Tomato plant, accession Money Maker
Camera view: tilt-top (135 deg); turntable rotation: 300 degrees
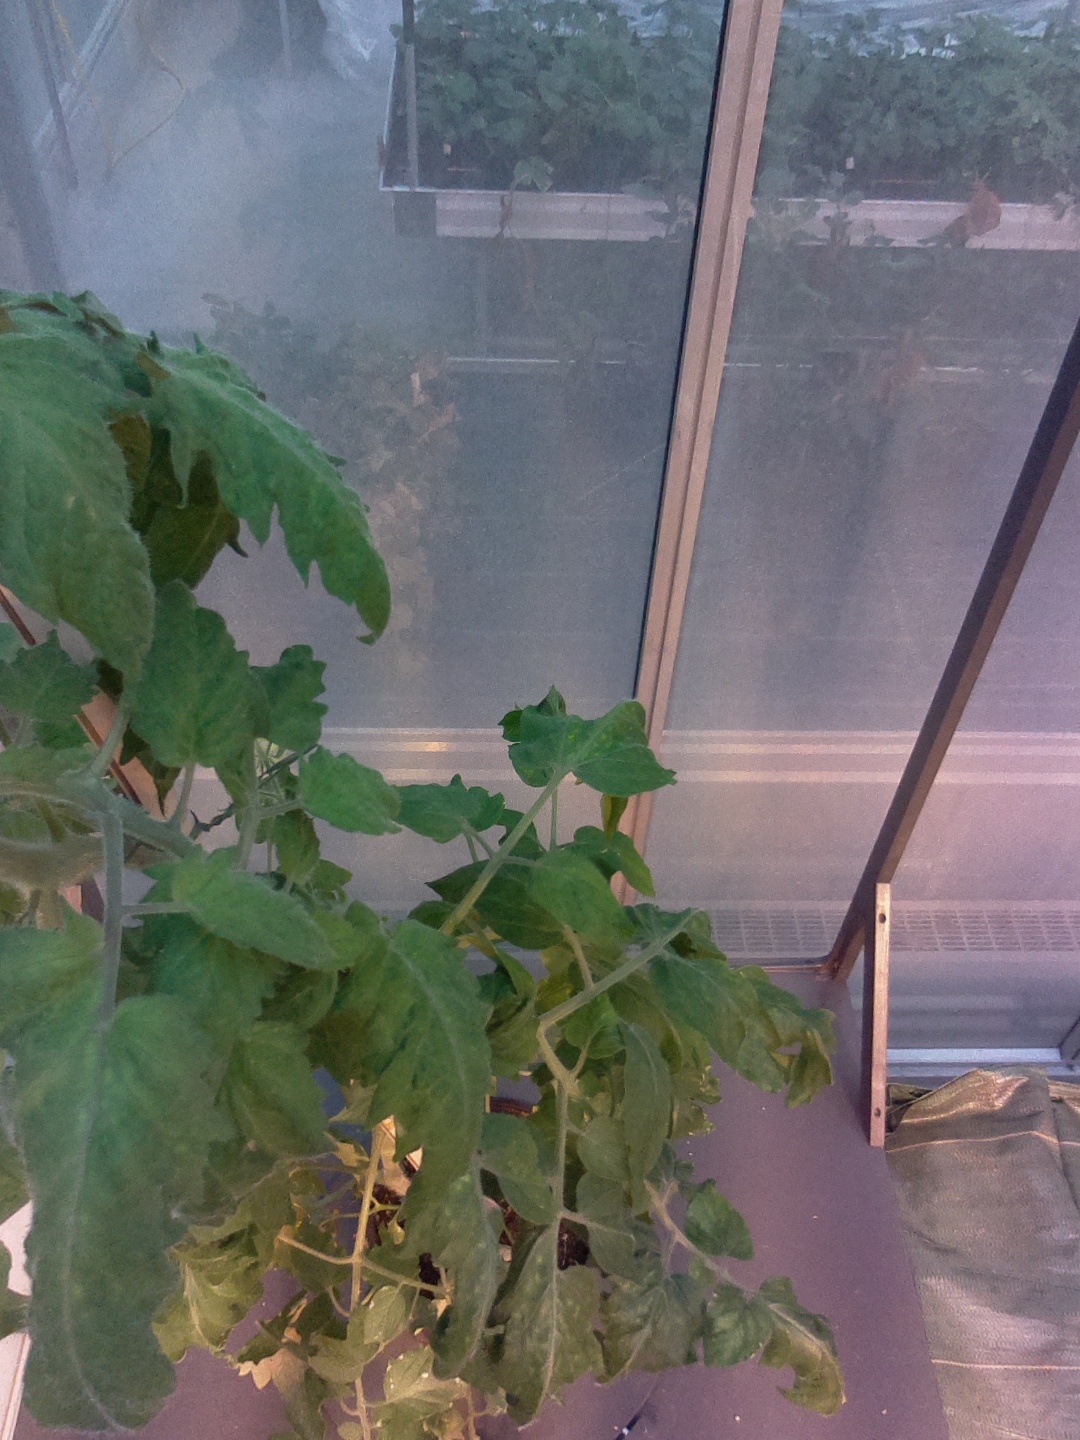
BBCH growth stage 70: Fruits at the main stem or branches visibles